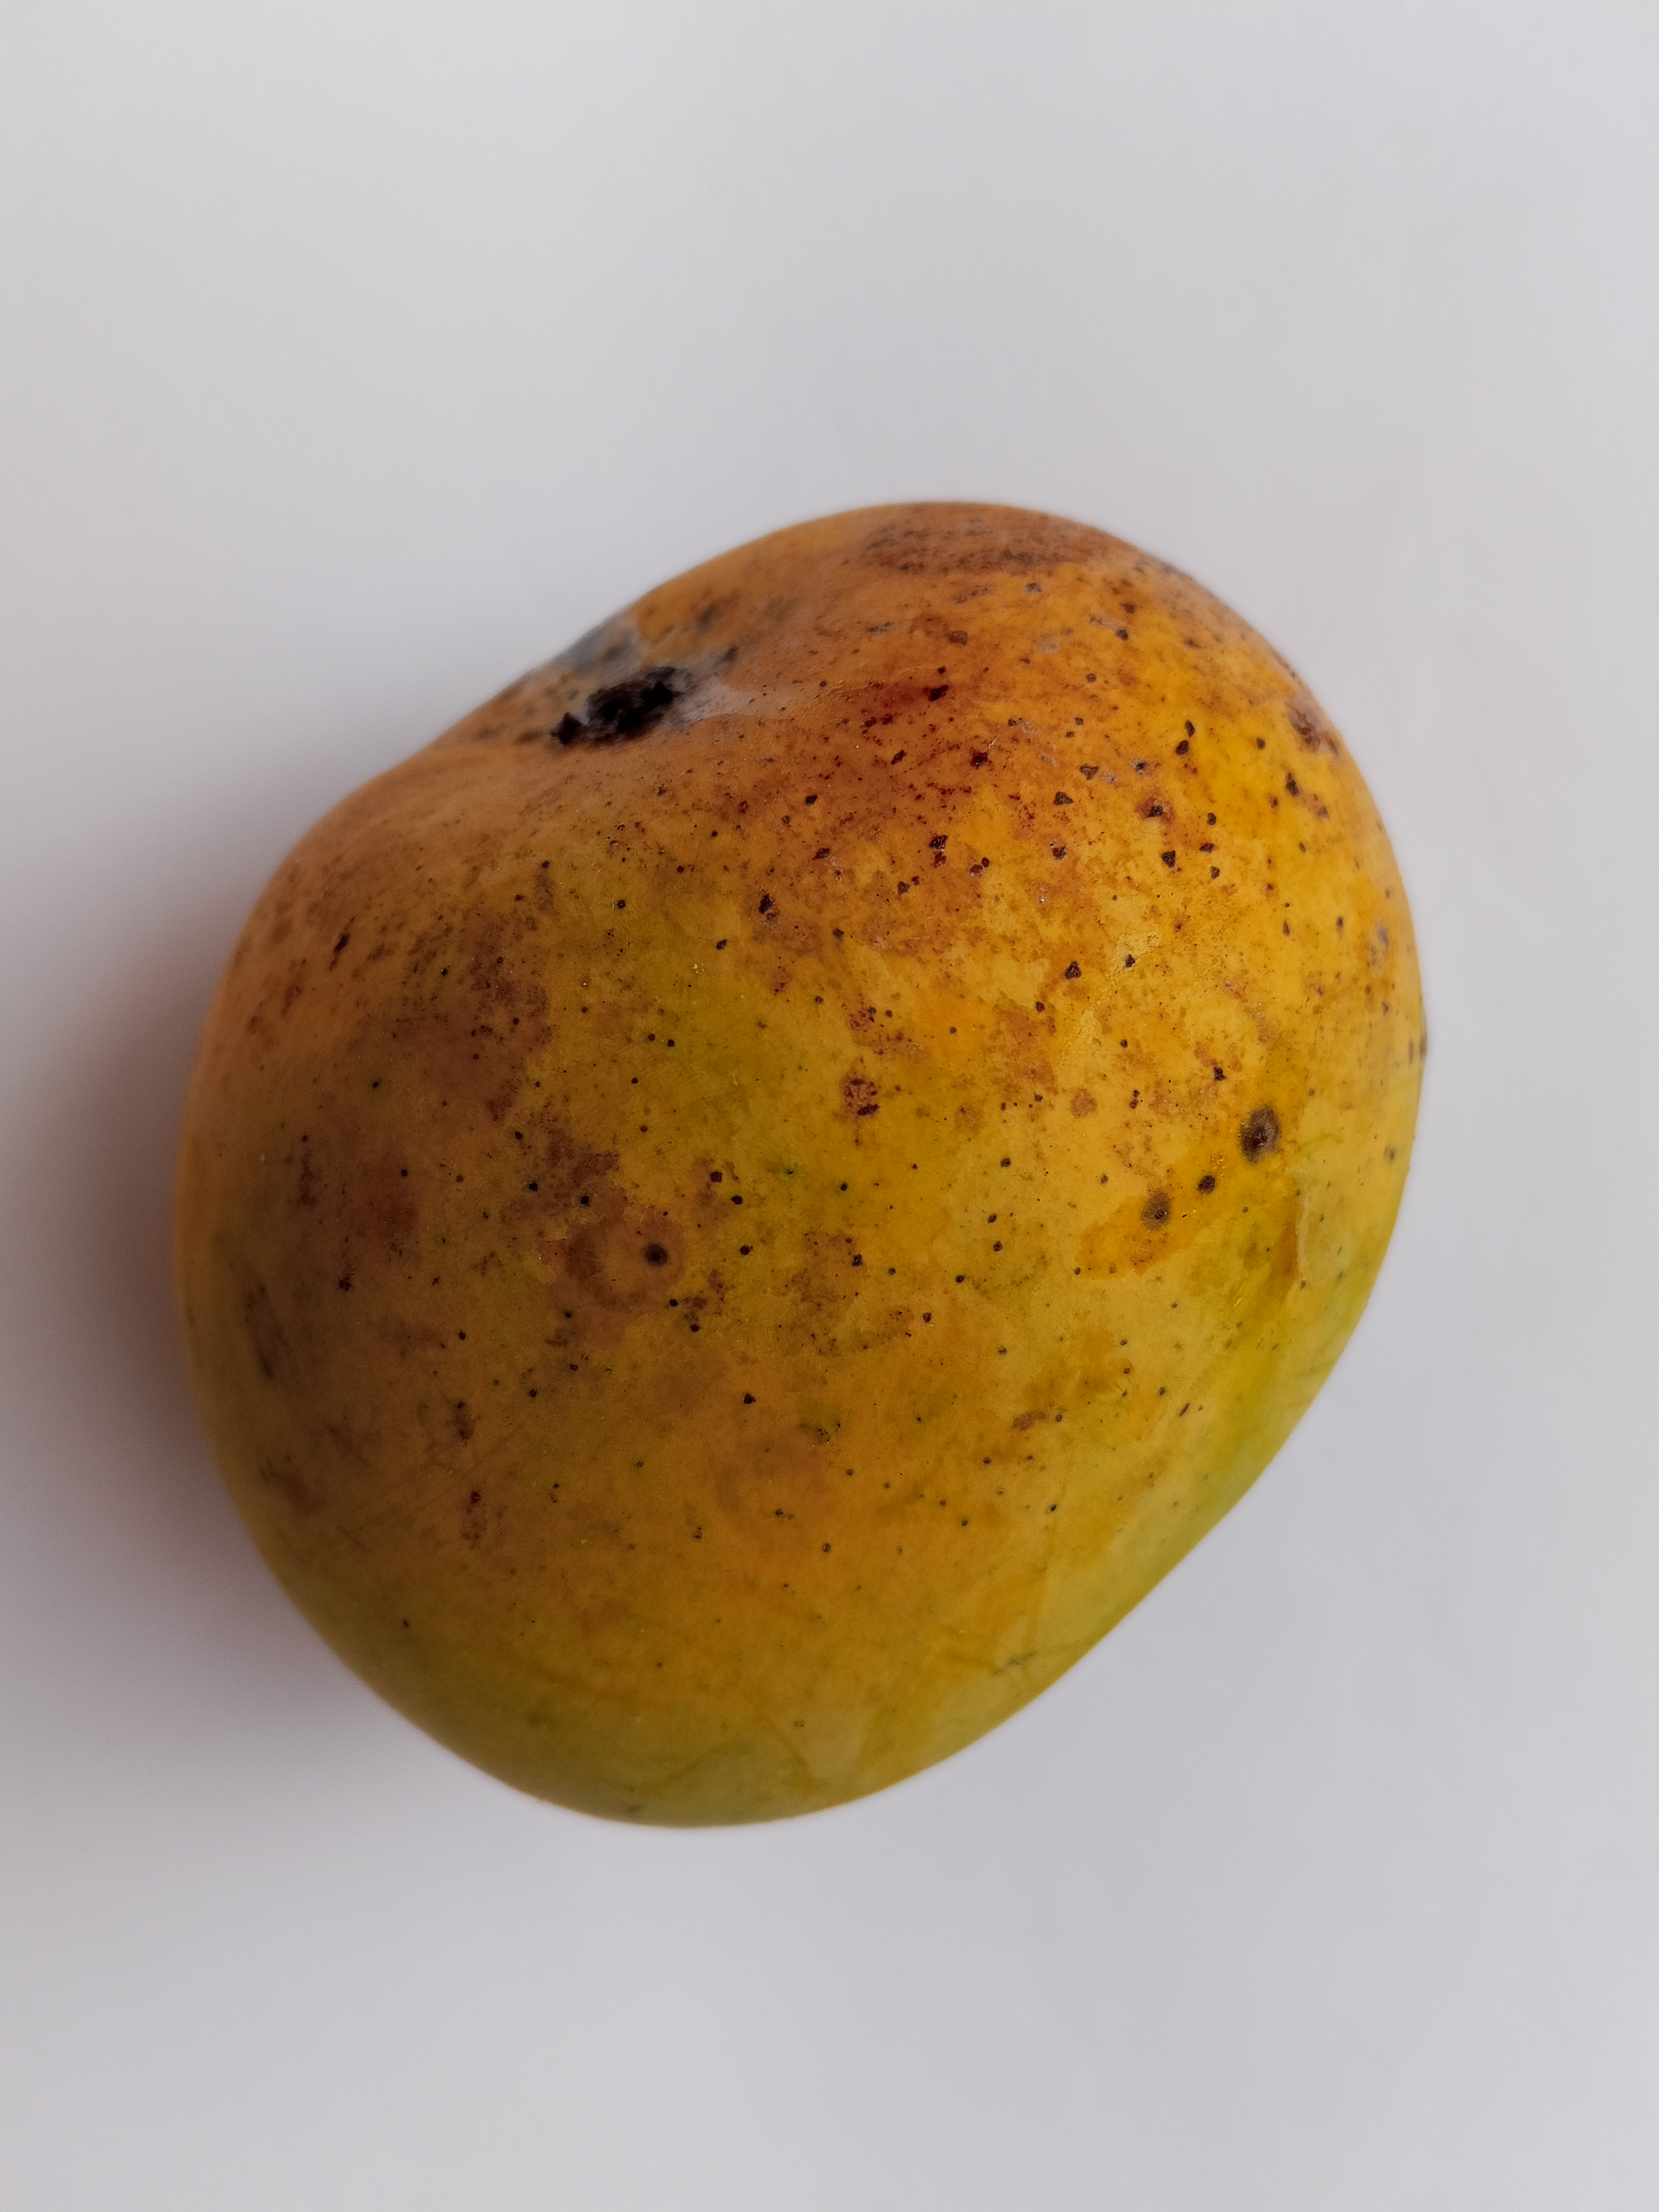
Mango variety: Sundari